Ted Noten

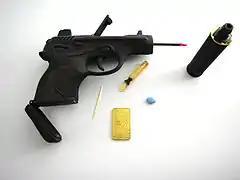
"Chanel 001" gun bag in black (2011).

In 2011, Noten also designed a white "Dior 001" gun and a black "Chanel 001" gun with hand-tooled 18-karat gold details, as part of a larger series entitled "7 Necessities for a Woman (to feel like a woman through the eyes of a man)". The two 3D-printed nylon guns double as make-up bags with lip gloss and wand in the muzzle, the loading chamber serves as a pill compartment (complete with pills, including Viagra), 100 grams of certified silver bullion in the Dior gun clip, 50 grams of 24-karat gold in the Chanel, a toothpick and, in some models, a hairpin and a small vial of perfume. The guns also conceal a 4-gigabyte USB memory stick. Priced at US$11,500.00 (Dior gun) and over US$17,000.00 (Chanel gun) respectively.